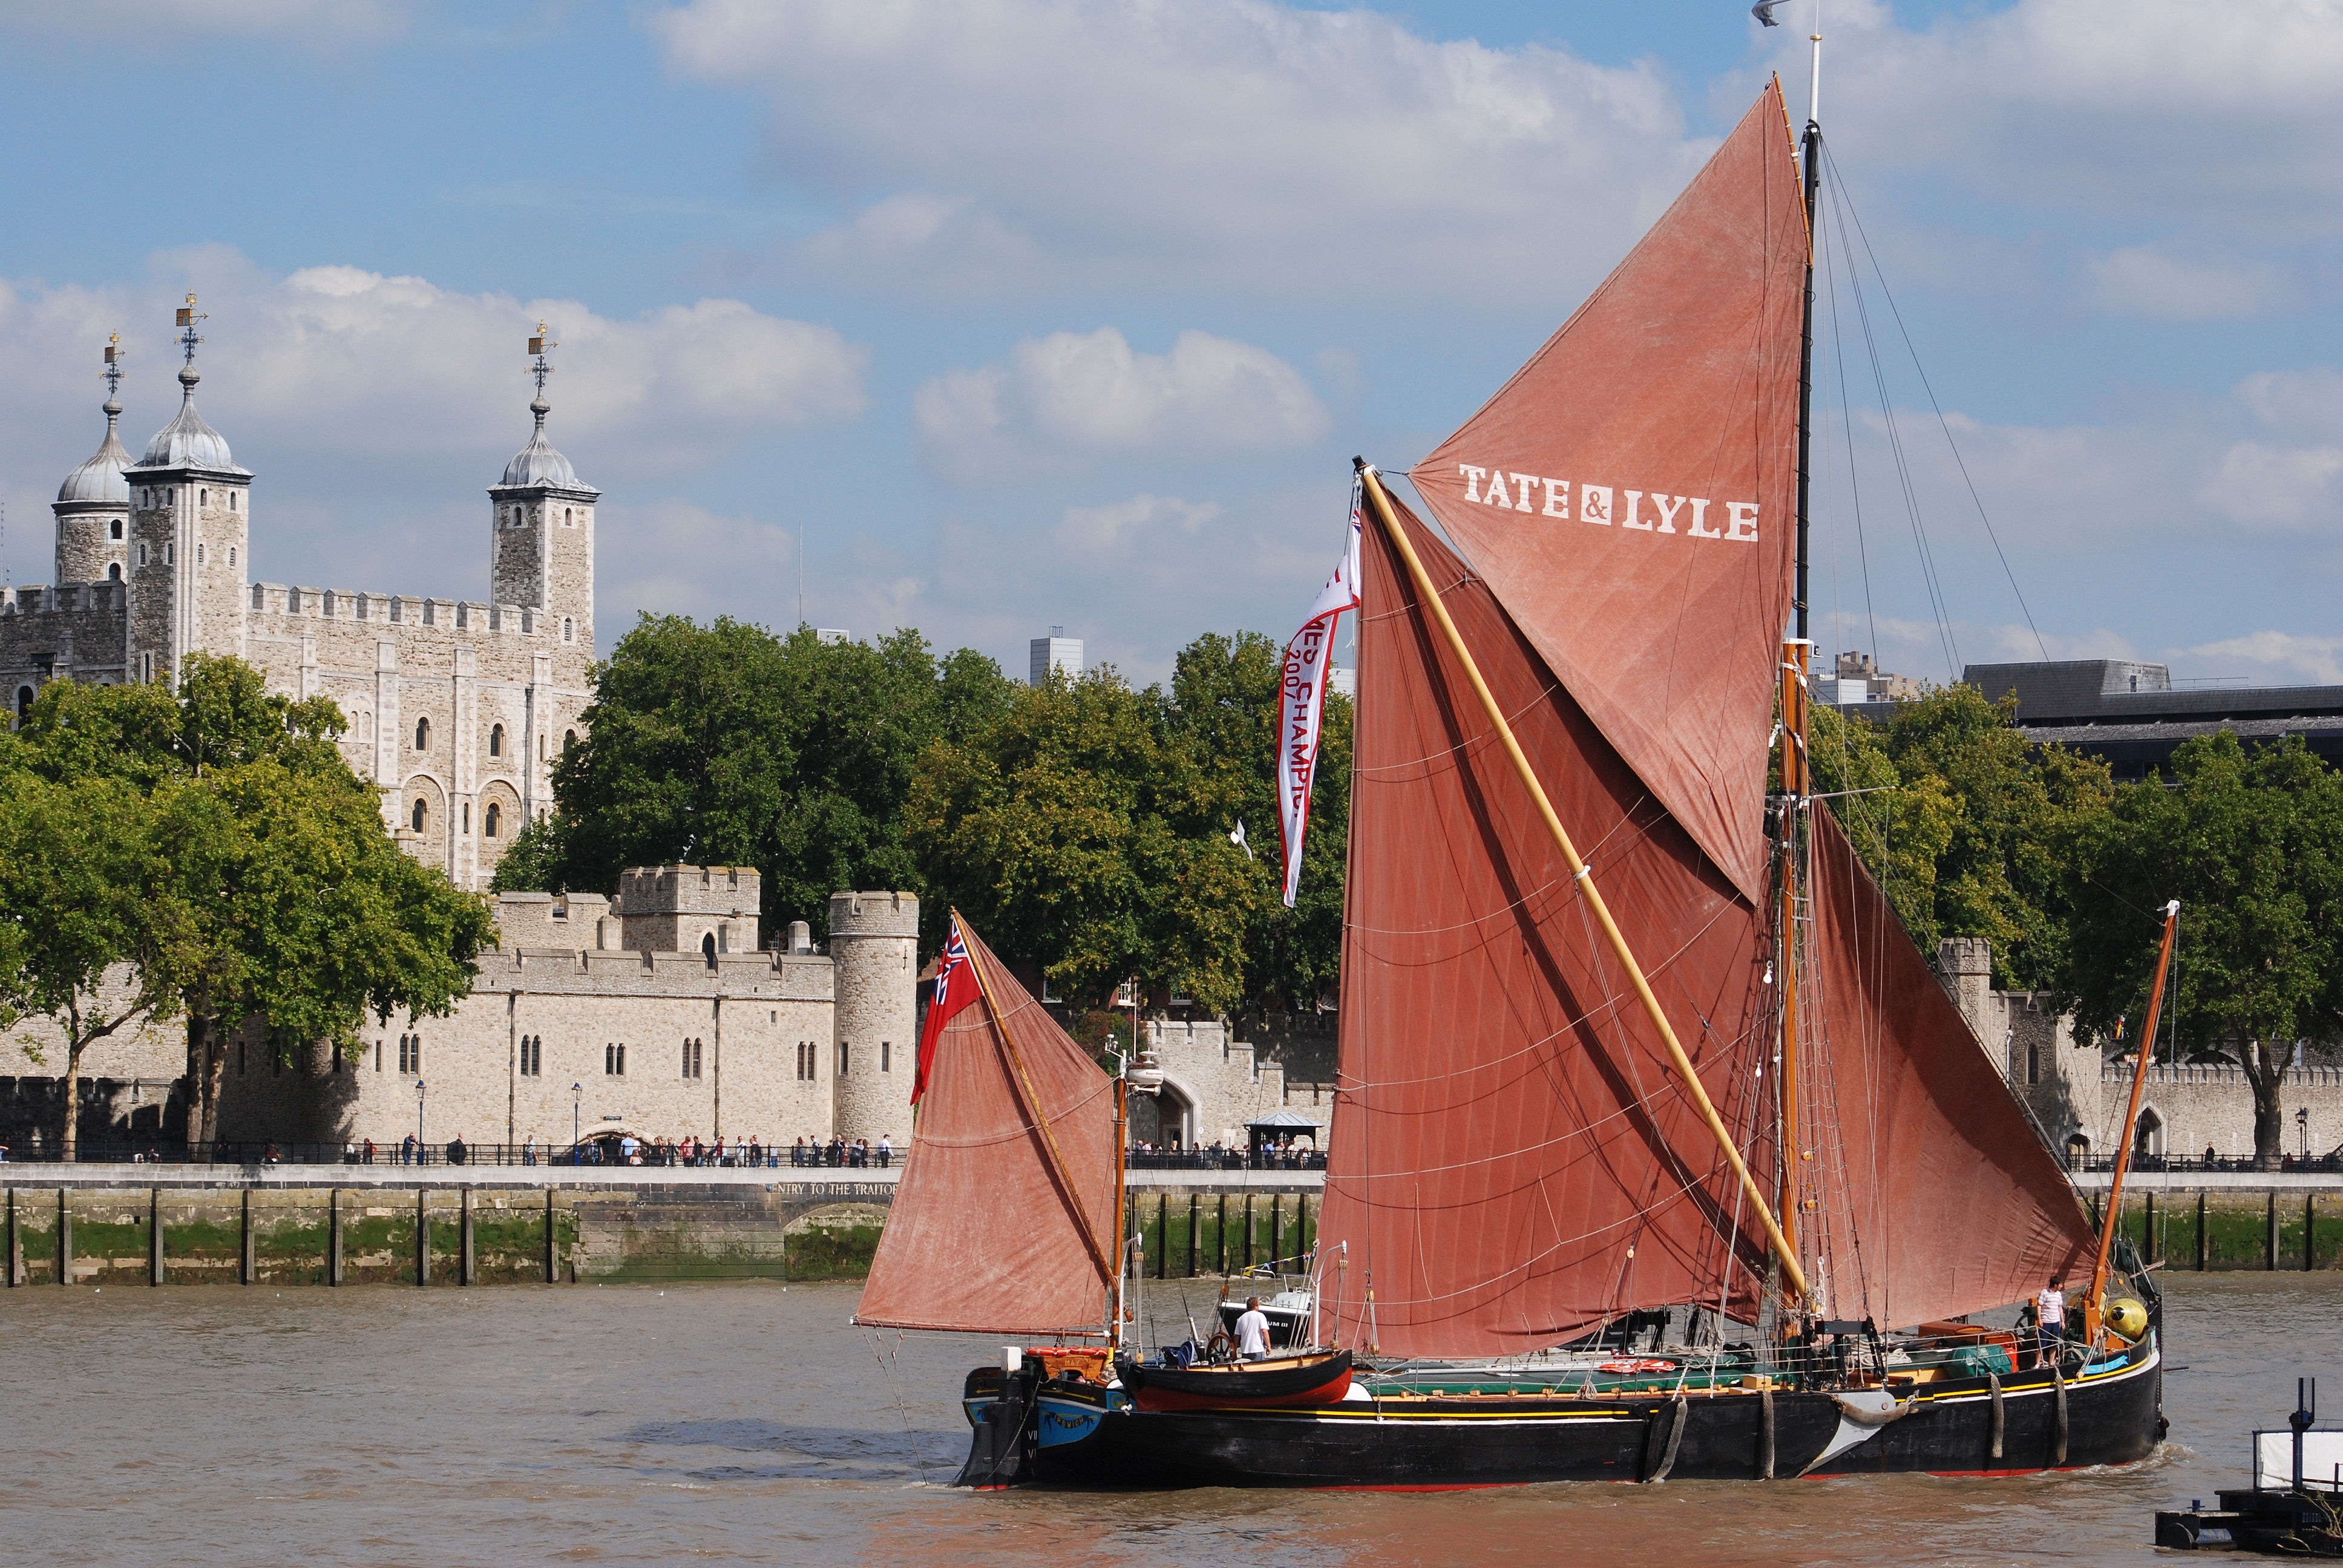
boat, ship, vehicle, mast, sailing, landmark, sailboat, sail, historical, watercraft, schooner, windjammer, sailing ship, river thames, tower of london, tall ship, caravel, lugger, thames sailing barge, sailing barge